Yusif Kerimov

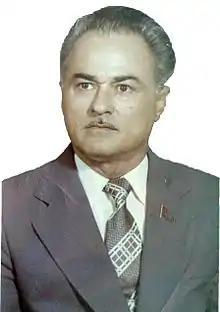

Yusif Museibovich Kerimov (25 October 1926, Lankaran – 29 November 1997, Baku) was an Azerbaijani-Soviet electrical engineer and a renowned inventor, one of the founders of the Azerbaijani Hydro-Electrical industry.